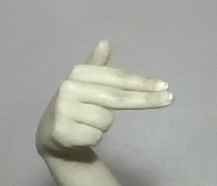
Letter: ghain